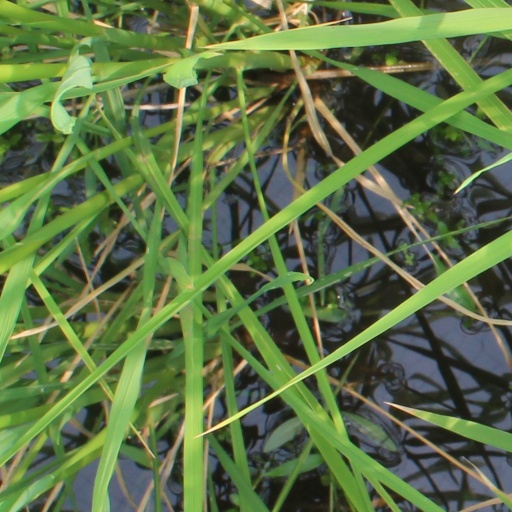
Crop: rice